Odorico Politi

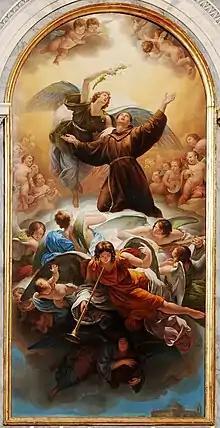
"Sant'Antonio in Gloria" fresco at Sant'Antonio Taumaturgo in Trieste

Odorico Politi was born in Udine, and studied in Venice at the Accademia di Belle Arti with Teodoro Matteini. In 1812 he returned to Udine and began a career as a painter of neoclassical frescoes, specializing in historical and mythological subjects. Some of these frescoes can now be seen at the Palazzo Antonini and at Napoleon's Royal Palace in Venice. In 1831 he received an appointment as professor at the Accademia of Venice, where he had studied. Notable students include Pompeo Marino Molmenti, Antonio Dugoni, Fausto Antonioli and Cesare Dell'Acqua.